Sylvia Fowles

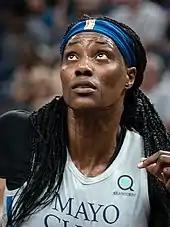

On May 23, 2018, Fowles put on a historic performance in a 76–68 victory against the Dallas Wings in which scored 23 points along with 20 rebounds and 5 steals, becoming the first player in Lynx franchise history to have a 20-point, 20-rebound performance, secondly making it the 18th in league history and also marking the league's first ever stat line of 20 points, 20 rebounds and 5 steals. Fowles would be voted into the 2018 WNBA All-Star Game, making it her fifth all-star game appearance. On July 19, 2018, Fowles scored a season-high 30 points along with 16 rebounds in an 89–65 win over the Indiana Fever. In 2018, Fowles was chosen All-WNBA second team, Associated Press WNBA Defensive Player of the Year for the 4th time, and she broke the single-season record for rebounds with 404. Fowles would lead the league in field goal percentage and rebounds and tied the record for highest rebound per game average in a season, but the Lynx finished 18–16 with the number 7 seed, making it the first time in 8 years they did not finish as a top 2 seed. They lost in the first round elimination game to the rival Los Angeles Sparks 75–68, ending their streak of three consecutive finals appearances.